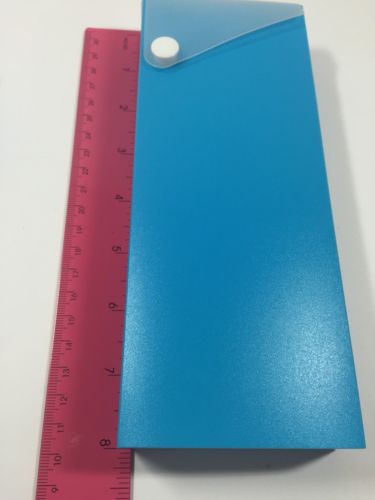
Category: stapler